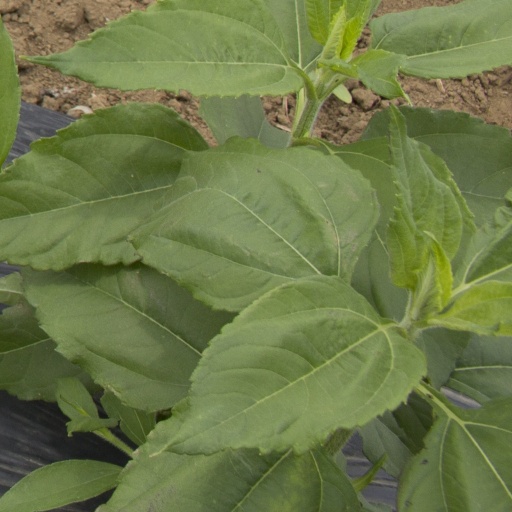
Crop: Jerusalem artichoke